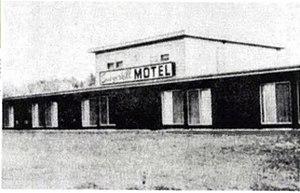
Le Sawyerkill Motel à Saugerties, NC, siège de l'Opération Atlantis (1968)
L'opération Atlantis est un projet mené, entre 1968 et 1973, par Werner Stiefel afin d'établir un pays libertarien sur les eaux internationales. Il s'est concrétisé en un bateau en béton armé lancé sur le fleuve Hudson et amené dans les Bahamas. À destination, il sombre lors du passage d'un ouragan. Après plusieurs autres tentatives de construire une plateforme marine viable et créer dessus un état souverain, le projet est abandonné.